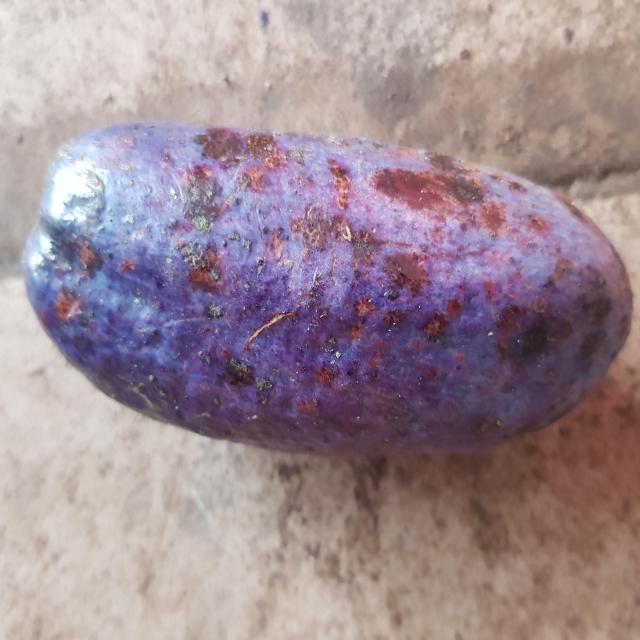
Plum grade: unaffected